Nicholas II

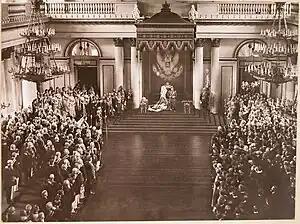
Nicholas II's opening speech before the two chambers of the State Duma in the Winter Palace, 1906

A clash between Russia and the Empire of Japan was almost inevitable by the turn of the 20th century. Russia had expanded in the Far East, and the growth of its settlement and territorial ambitions, as its southward path to the Balkans was frustrated, conflicted with Japan's own territorial ambitions on the Asian mainland. Nicholas pursued an aggressive foreign policy with regards to Manchuria and Korea, and strongly supported the scheme for timber concessions in these areas as developed by the Bezobrazov group.